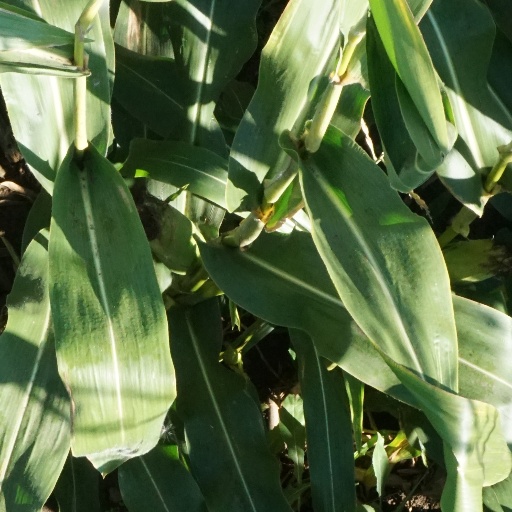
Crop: maize; corn